Mitrovica, Kosovo

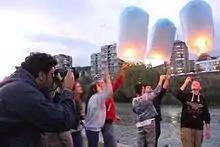
Young people on the banks of Ibar river in Mitrovica

Tensions rose considerably in the city of Mitrovica after Kosovo declared independence on 17 February 2008. Some 150 Kosovo Serb police officers refused to take orders from the ethnic Albanian authorities and were suspended. Serb protesters prevented ethnic Albanian court employees from crossing the bridge over the Ibar River. UN police raided and seized the courthouse on 14 March using tear gas against Serbs and leaving some of them wounded. The explosion of a hand-grenade injured several UN and NATO staff on 17 March; UN forces were later withdrawn from the northern part of Mitrovica.